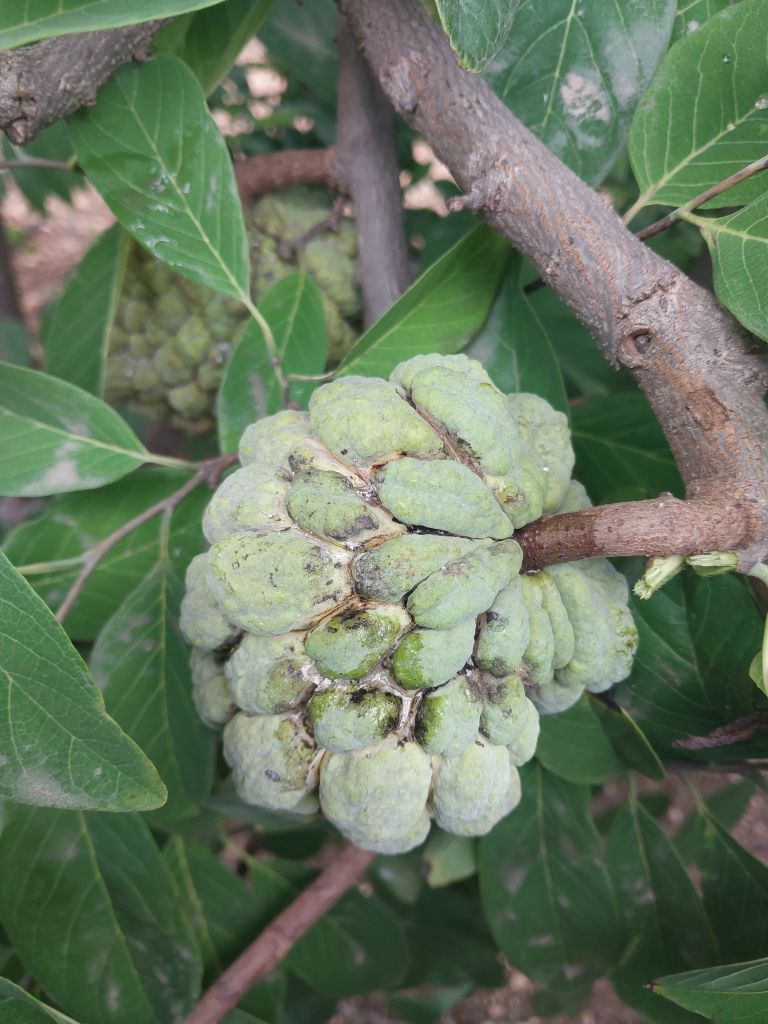
Disease label: Athracnose